Private spaceflight

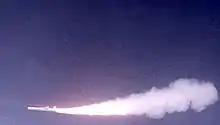
First launch of the Pegasus rocket, from a NASA-owned B-52

Since 1995 Khrunichev's Proton rocket has been marketed through International Launch Services, while the Soyuz rocket is marketed via Starsem. The Sea Launch project flew the Ukrainian Zenit rocket.